Buddhist mythology

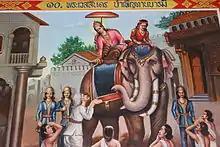
Vessantara gives alms, from one of the most famous Jatakas, the Vessantara Jataka

Mythology in Buddhism is used at various intellectual levels in order to give symbolic and sometimes quasi-historical expression to religious teachings. As noted by scholars such as Thomas Rhys Davids, the earliest texts of Buddhism (such as the Nikāyas and Āgamas) do not present a single coherent and systematic biography of the Buddha. However, there are various references to numerous life events in these texts, and in a few cases gives more extensive accounts of important events in the Buddha's life. All later versions of the Buddha's life derive primarily from these sources. These include: